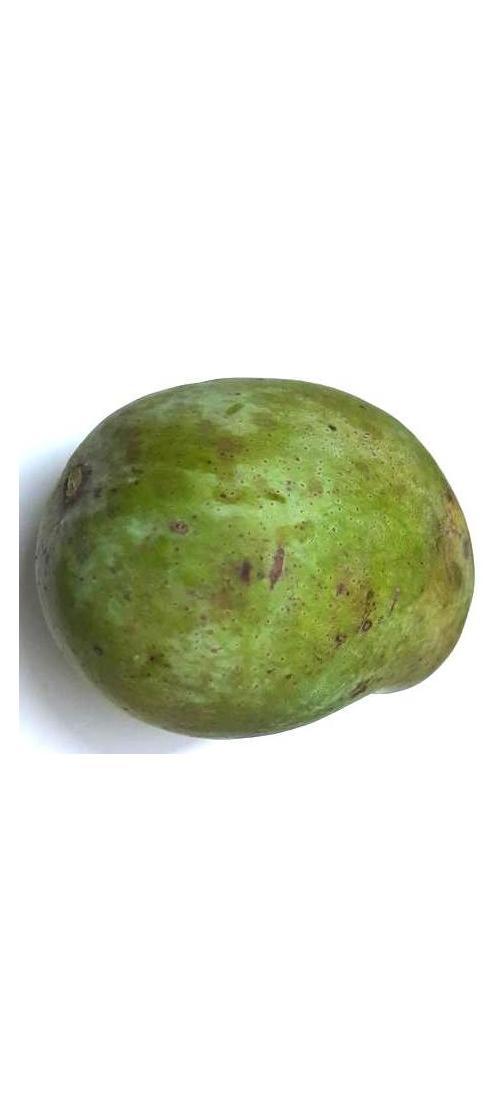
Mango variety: Fazli Classic